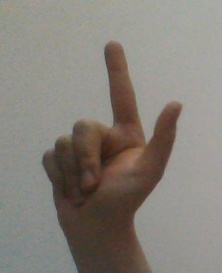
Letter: laam